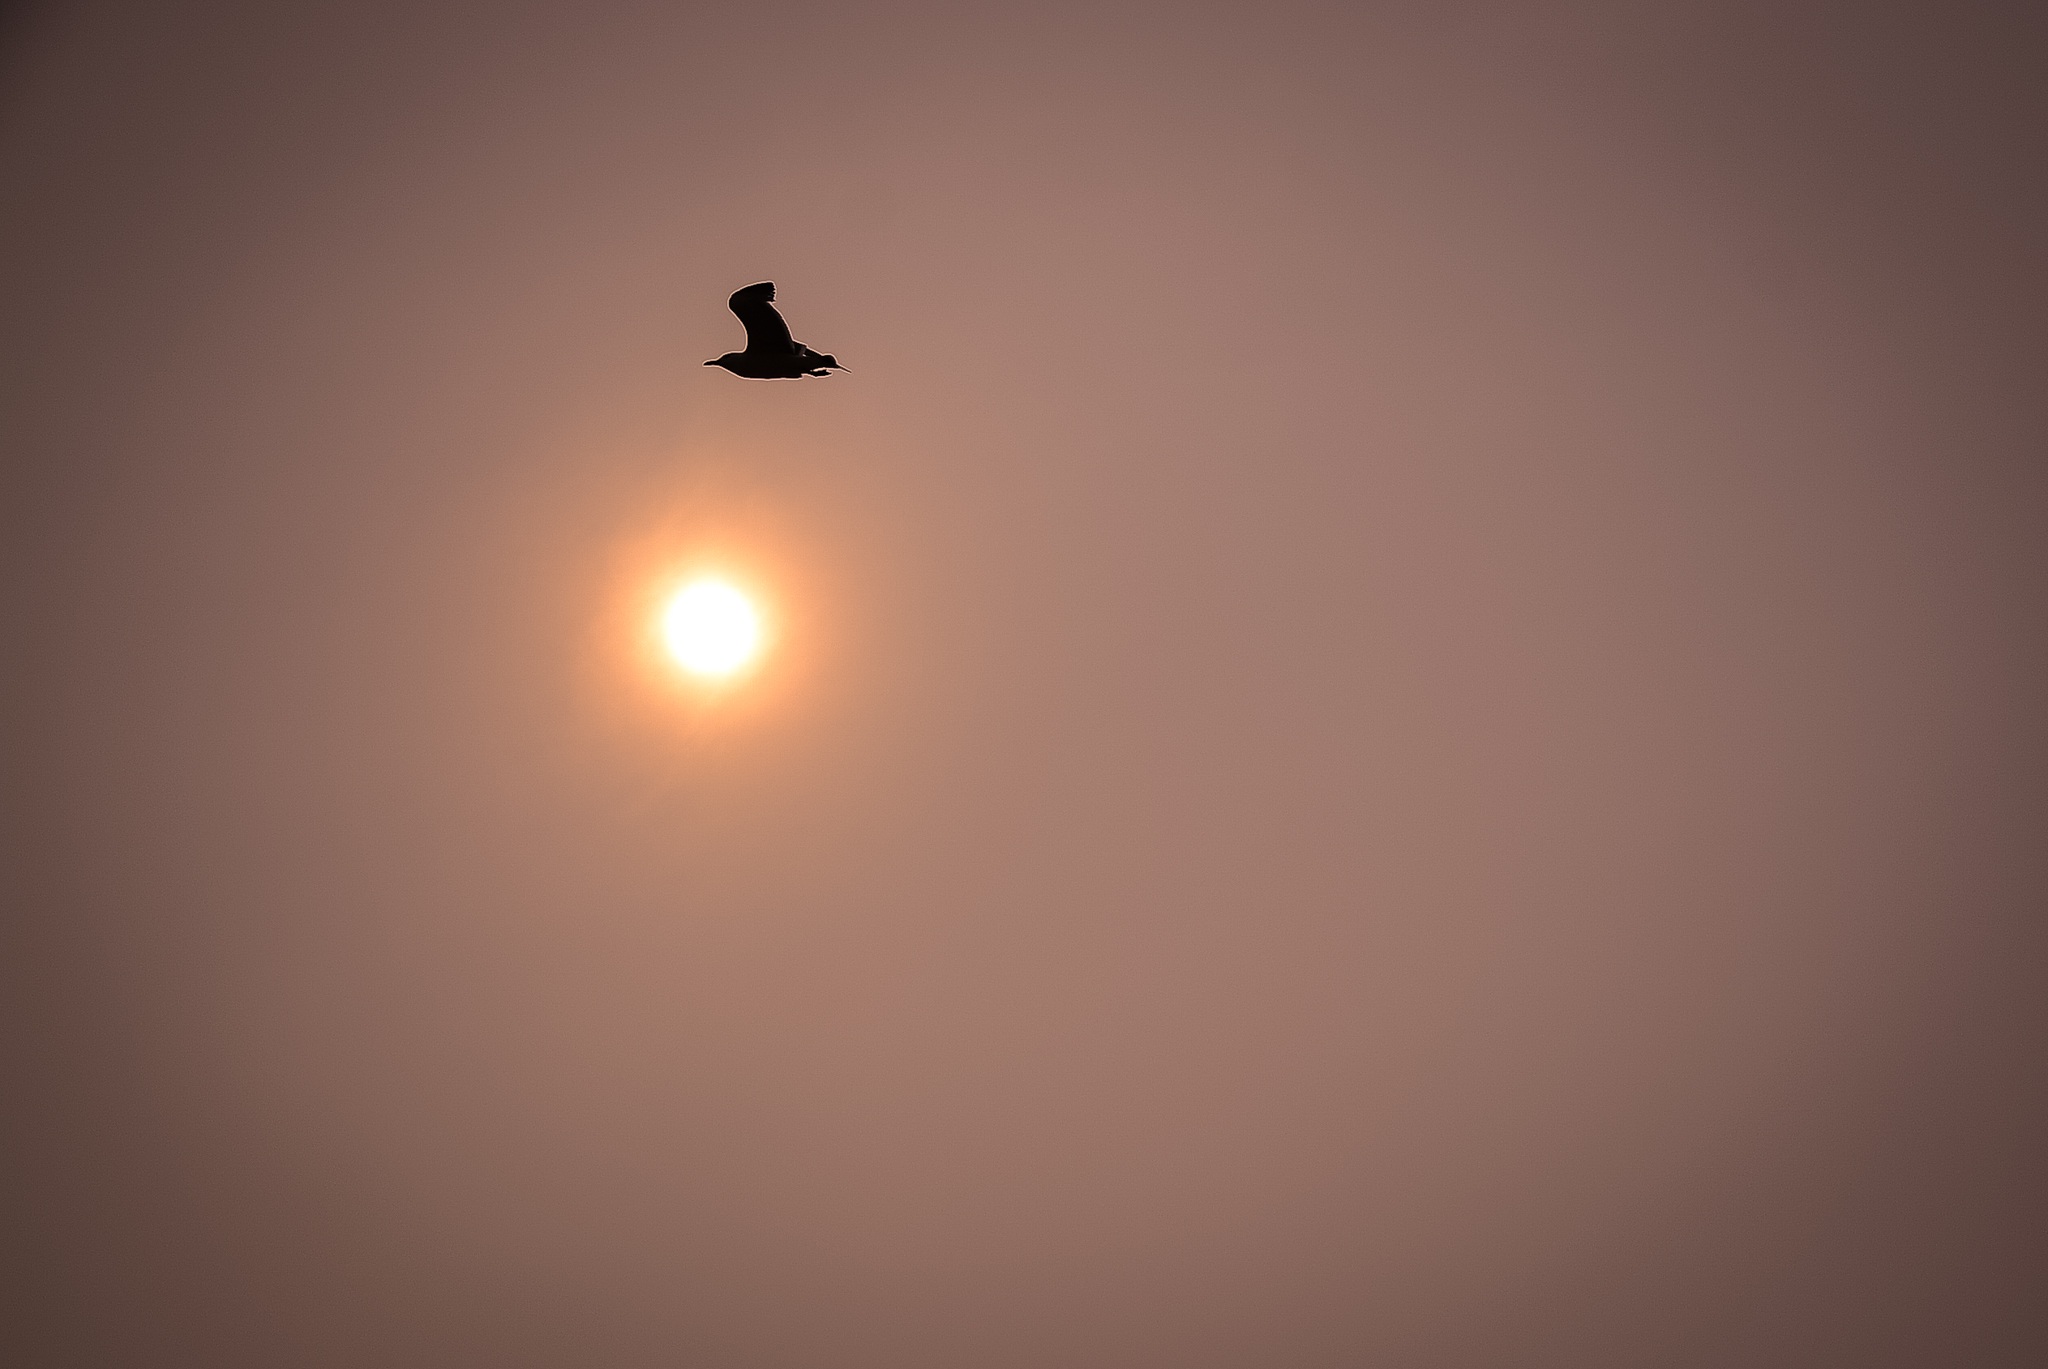
sea, silhouette, bird, wing, light, sun, fog, sunrise, sunset, sunlight, morning, animal, fly, seagull, reflection, circle, backlight, shape, astronomical object, atmospheric phenomenon